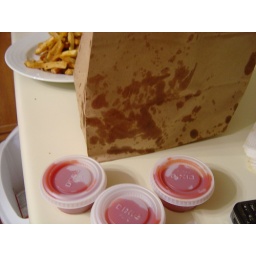
Five Guys puts their food in plain brown paper bags... this is all the advertising that they need